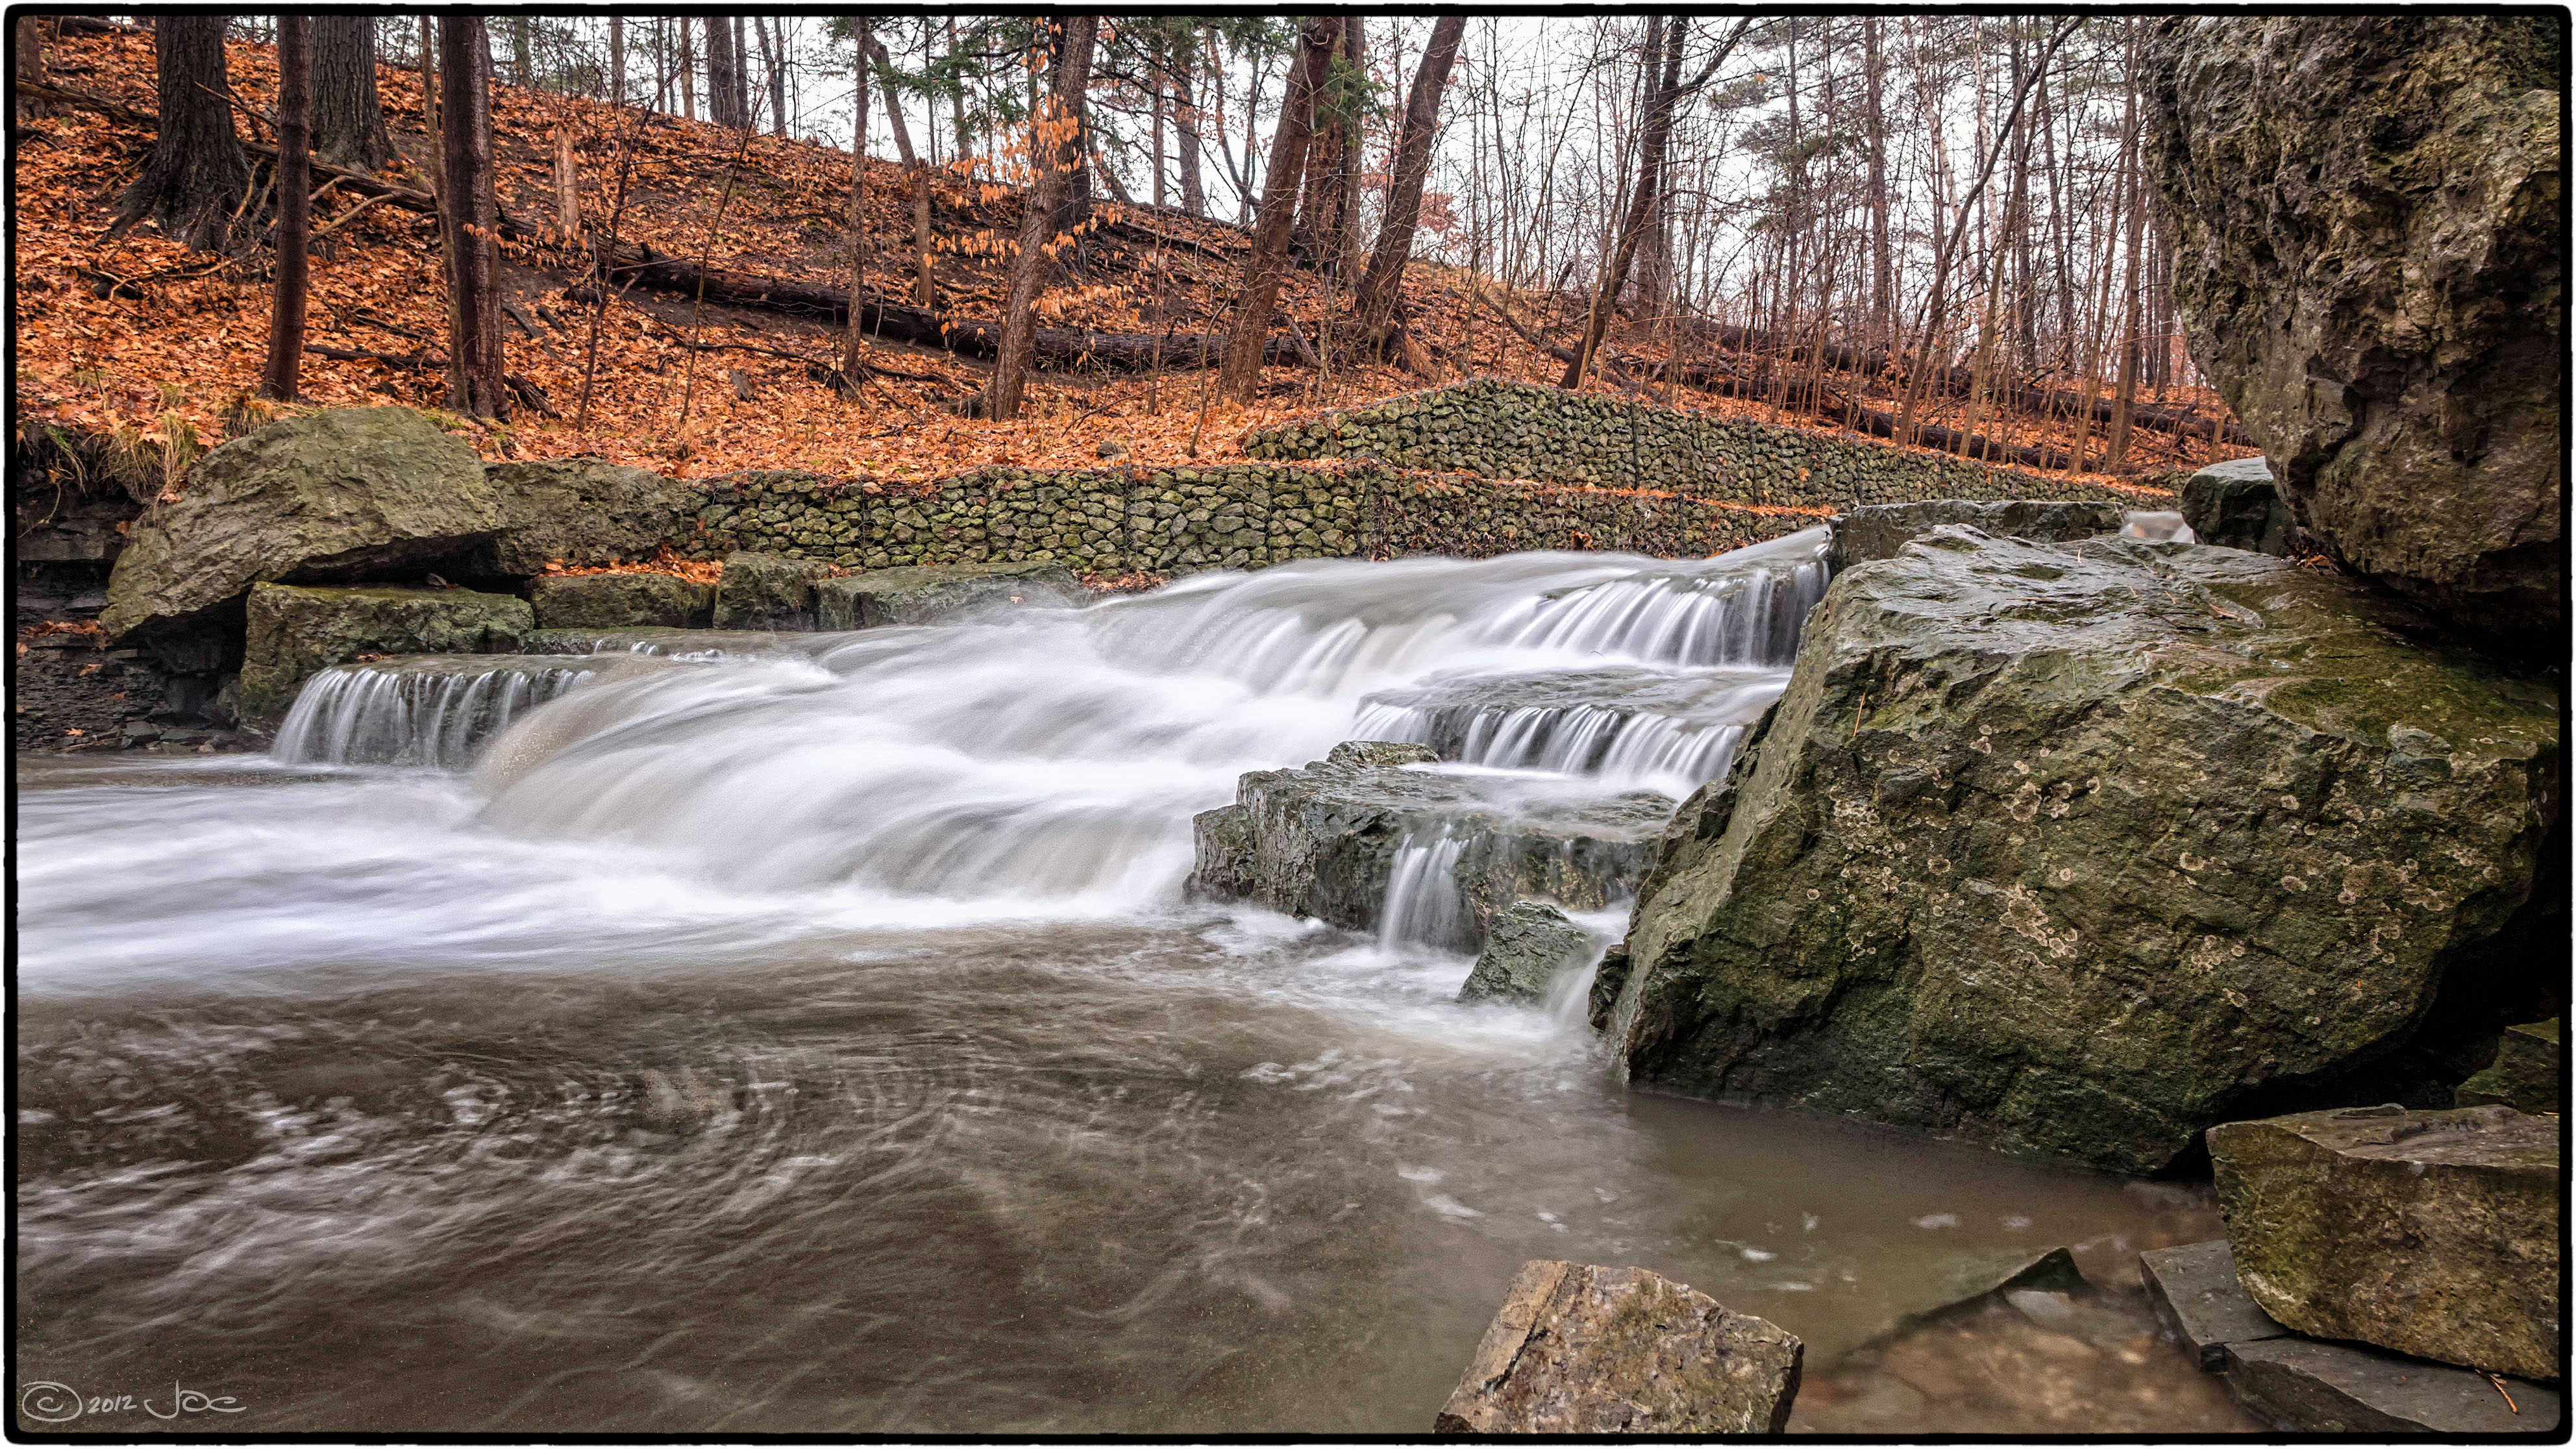
water, forest, rock, waterfall, creek, wilderness, river, stream, autumn, rapid, body of water, mississauga, ontario, lumix, panasonic, dmc, lx7, panasoniclumixdmclx7, sawmill, water feature, watercourse